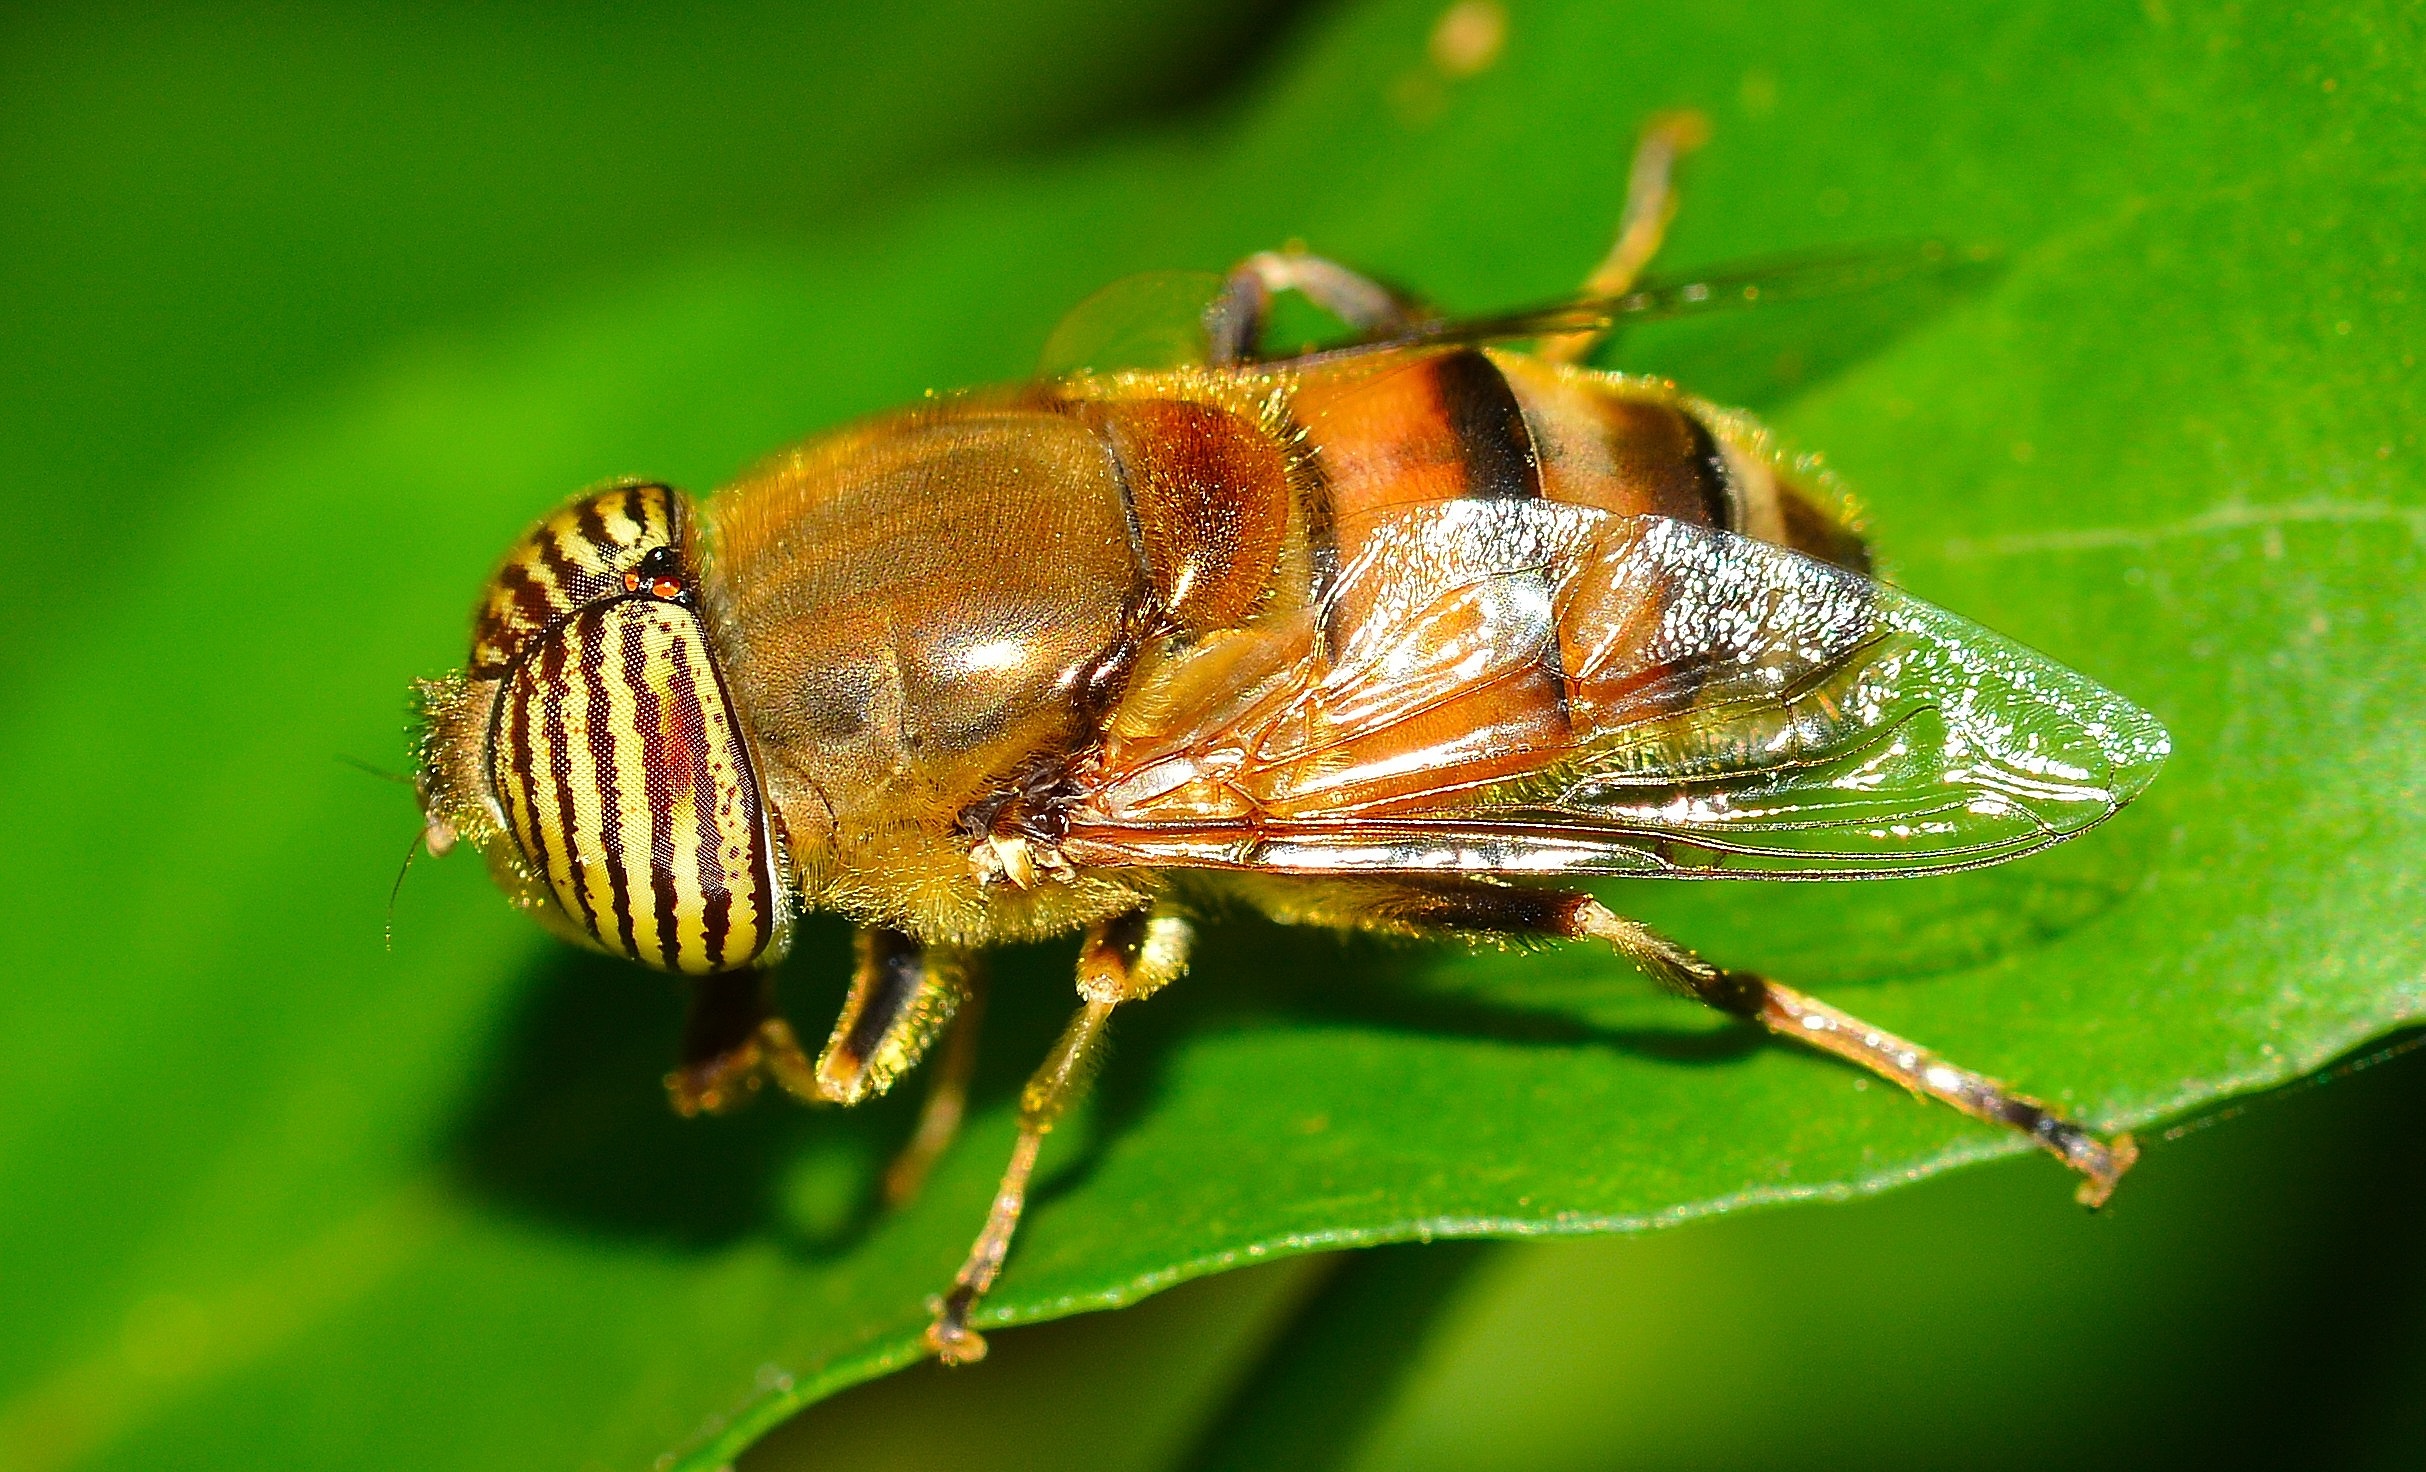
nature, photography, flower, fly, insect, fauna, invertebrate, close up, insects, pest, nectar, diptera, eristalinus, macro photography, arthropod, leaf beetle, true bugs